Mural

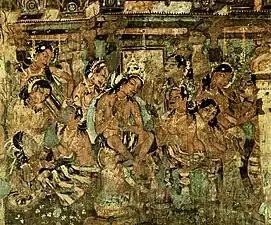
Jataka tales from the Ajanta Caves, present-day Maharashtra, India, 7th century CE.

Murals of sorts date to Upper Paleolithic times such as the cave paintings in the Lubang Jeriji Saléh cave in Borneo (40,000–52,000 BP), Chauvet Cave in Ardèche department of southern France (around 32,000 BP). Many ancient murals have been found within ancient Egyptian tombs (around 3150 BC), the Minoan palaces (Middle period III of the Neopalatial period, 1700–1600 BC), the Oxtotitlán cave and Juxtlahuaca in Mexico (around 1200–900 BC) and in Pompeii (around 100 BC – AD 79).